Acquanetta

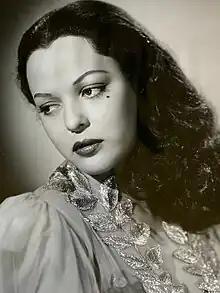
Acquanetta in 1944

Acquanetta (born July 17, 1921 – August 16, 2004), nicknamed "The Venezuelan Volcano", was an American B-movie actress during the 1940s and 1950s. Acquanetta was most known for her "exotic" beauty.